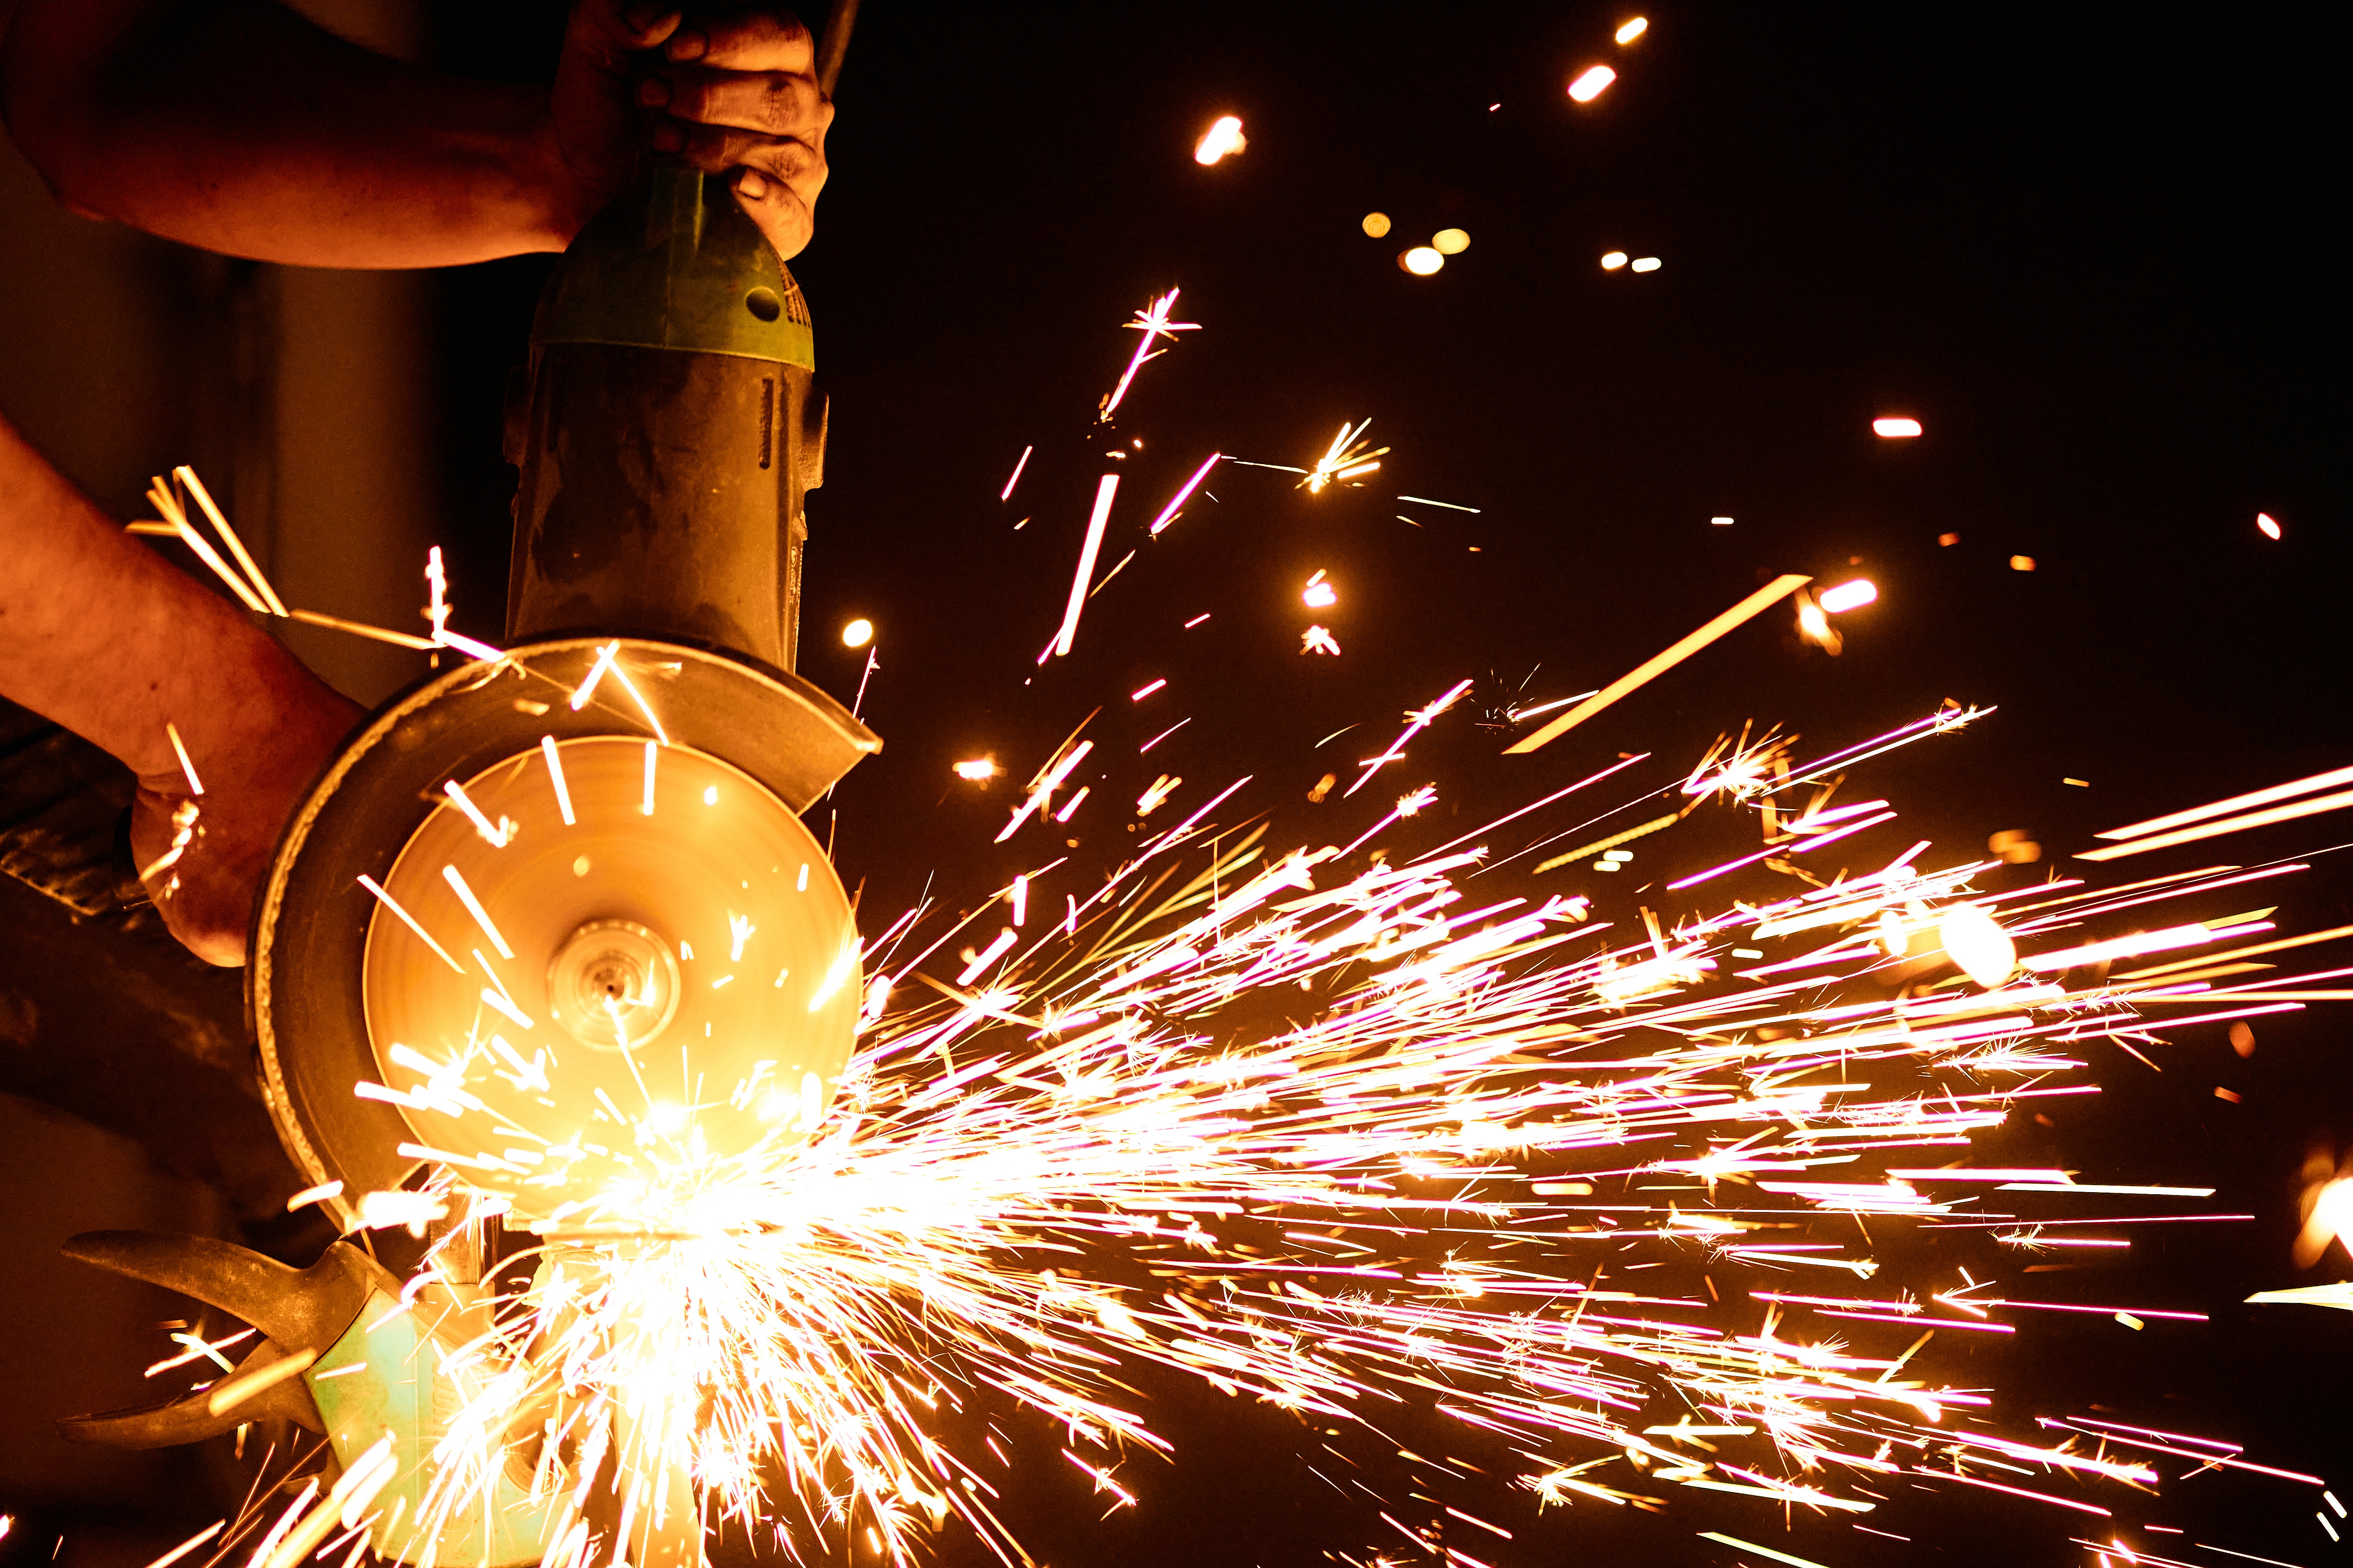
natural, lighting, line, heat, fireworks, gas, event, darkness, midnight, metal, night, holiday, fire, new year, machine, diwali, science, circle, composite material